Coyolxauhqui Stone

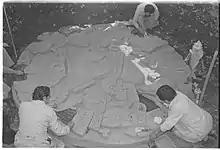
Archaeologists of the "Instituto Nacional de Antropología e Historia" working at the place where the stone was discovered, 1978.

On February 21, 1978, a group of workers for the Mexico City electric-power company came across a large shield-shaped stone covered in reliefs while digging. The stone they uncovered depicts the narrative of Coyolxauhqui's defeat at Coatepec. The discovery renewed the interest in excavating the ancient city of Tenochtitlan, underneath Mexico City. This led to the excavation of the Templo Mayor, directed by Eduardo Matos Moctezuma.